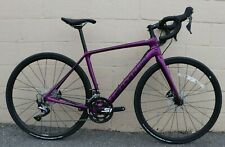
Vehicle type: Bikes